Workhouse

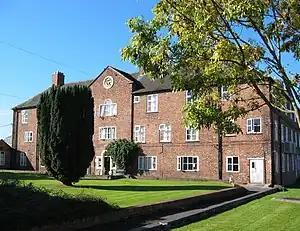
Former workhouse in Nantwich, dating from 1780

In Britain and Ireland, a workhouse (lit. "poor-house") was a total institution where those unable to support themselves financially were offered accommodation and employment. In Scotland, they were usually known as poorhouses. The earliest known use of the term "workhouse" is from 1631, in an account by the mayor of Abingdon reporting that "we have erected within our borough a workhouse to set poorer people to work".